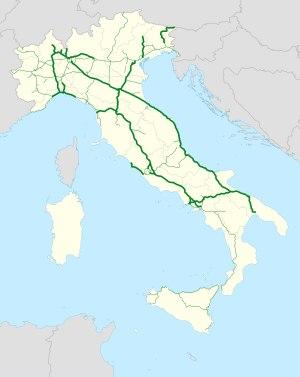
Autostrade per l'Italia est une entreprise italienne, privatisée en 1999, chargée notamment de la gestion de 3 256 km d'autostrada en Italie. C'est une filiale du groupe Atlantia du groupe italien Benetton qui gère 12.904 km d'autoroutes dans le monde, plusieurs aéroports et des services de support comme les télépéages Telepass ou des bureaux d'études de conception d'ouvrages d'art.